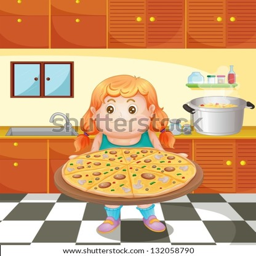
illustration of a fat young woman with a pizza